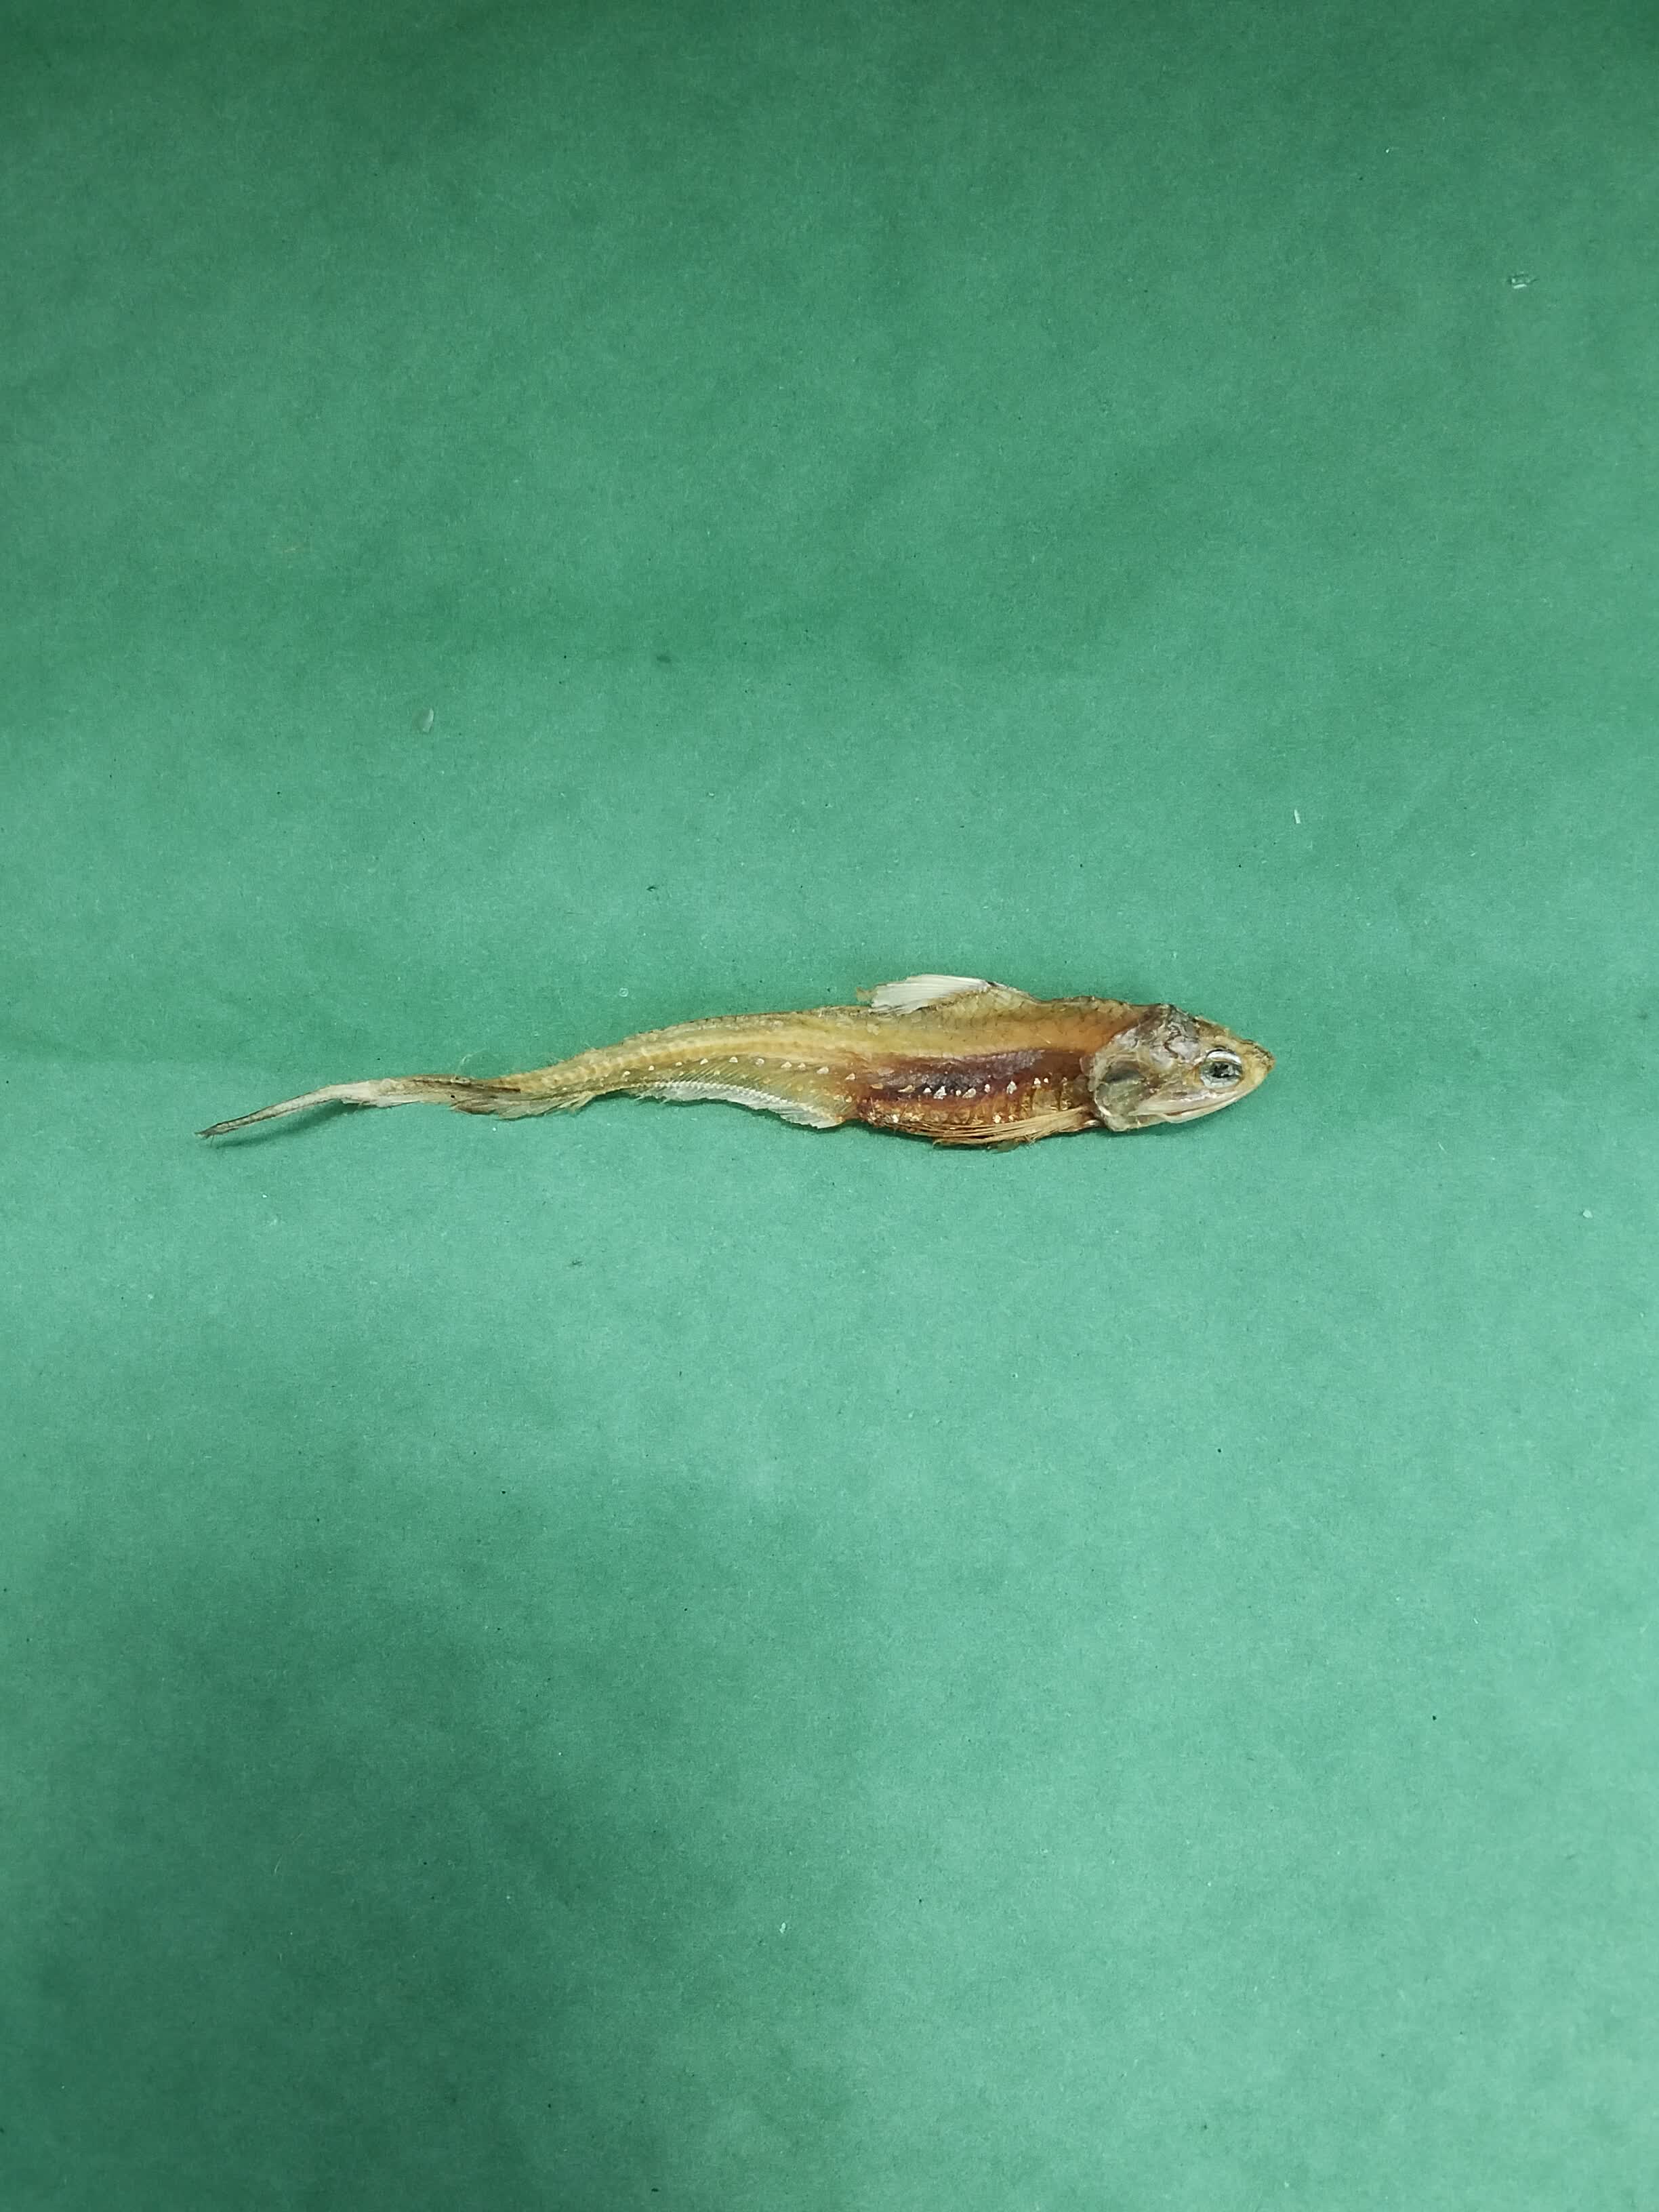
Species: Shundori